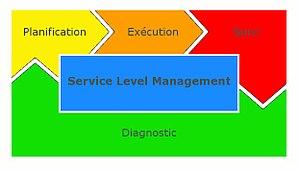
Service Level Management
Le service-level management, peut se traduire en français par la « gestion des niveaux de services ». C'est l'un des processus référencé dans la conception des services d'ITIL v.3.